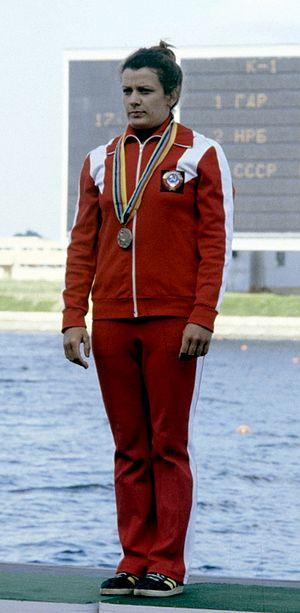
Antonina Alekseïevna Melnikova, née le 19 février 1958 à Rahatchow, est une kayakiste soviétique.